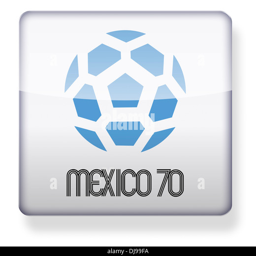
logo as an app icon .